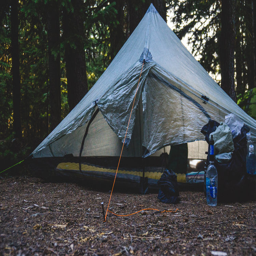
a typical layout of camp